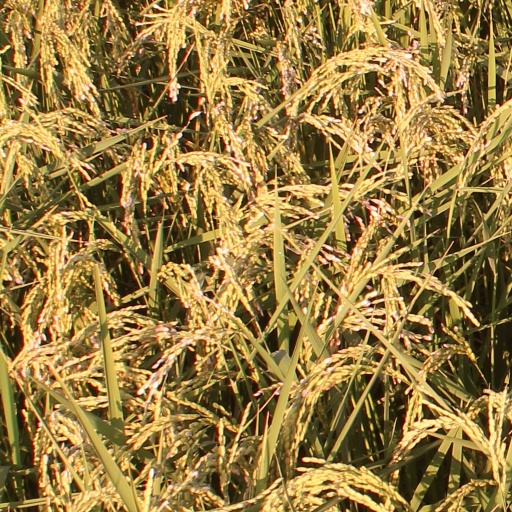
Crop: rice